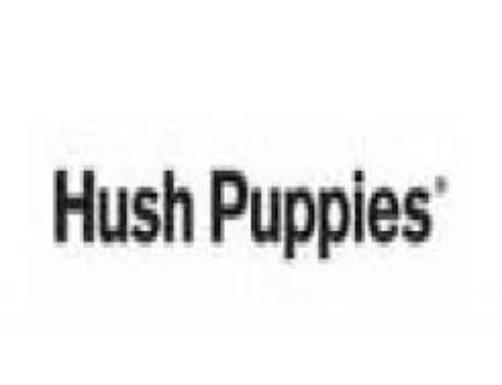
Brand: Hush Puppies
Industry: Clothes